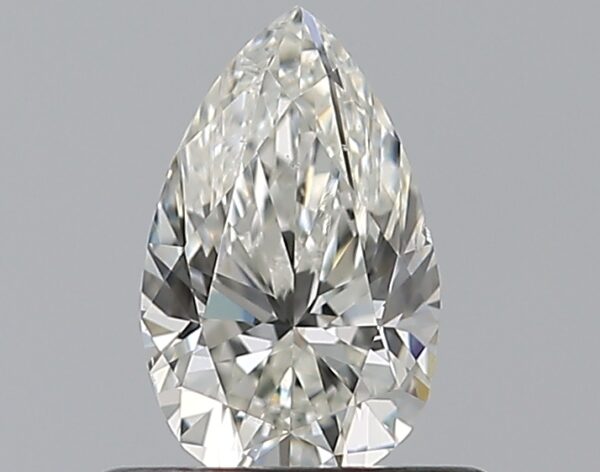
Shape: pear
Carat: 0.5
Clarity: VS2
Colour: I
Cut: VG
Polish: VG
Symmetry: VG
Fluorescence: N
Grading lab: GIA
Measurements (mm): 6.83 x 4.22 x 2.77